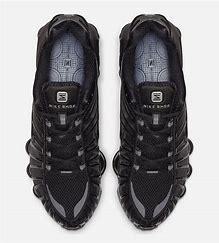
Brand: Nike
Model: Shox TL